Israel in the Eurovision Song Contest 2002

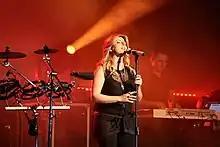
Sarit Hadad was internally selected to represent Israel in the Eurovision Song Contest 2002

On 26 November 2001, IBA announced that Sarit Hadad was selected by a special committee as its representative for the Eurovision Song Contest 2002. Among artists considered by the selection committee, Gaia and Zehava Ben were highly considered before Hadad was ultimately selected. The members of the committee were Yala Granot (member of the IBA Executive Committee), Aviva Avidan (singer), Yigal Hared (musician and composer), Izhar Cohen (Eurovision Song Contest 1978 winner and 1985 Israeli Eurovision entrant), Ezra Suleiman (CEO of the Israeli Mediterranean Music Association), Haïm Ulliel (singer), Tal Perry (journalist), Amos Oren (journalist), Nava Achiron (Channel 1 music editor), Gavri Mazor (composer), Noam Gil-Or (Kol Yisrael editor and presenter), Tal Gordon (singer) and Avihu Medina (composer).